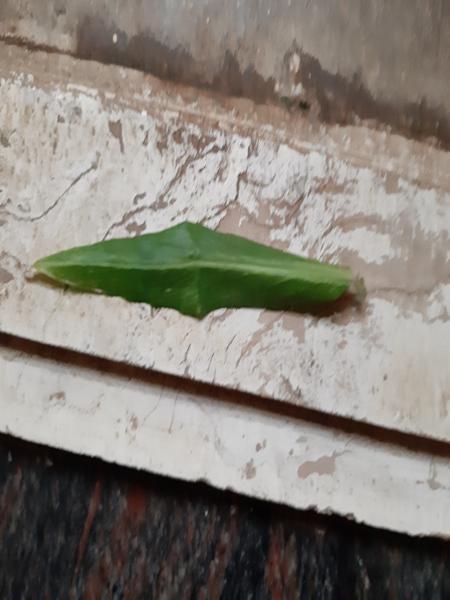
Plant: Ginger